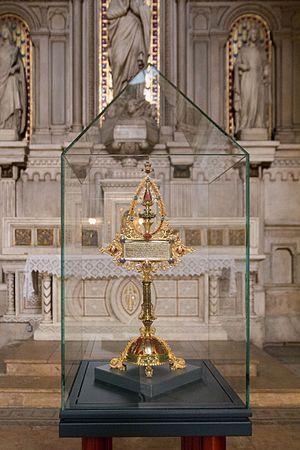
Thomas-Joseph Armand-Calliat, né le 24 octobre 1822 aux Abrets et mort à Lyon le 29 novembre 1901, est un orfèvre français.